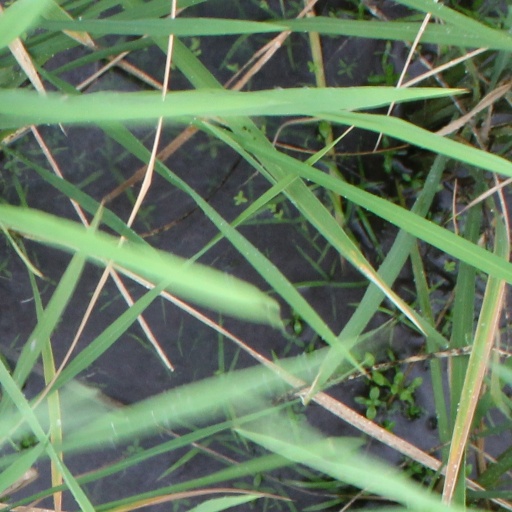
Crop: rice